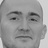
Emotion: neutral